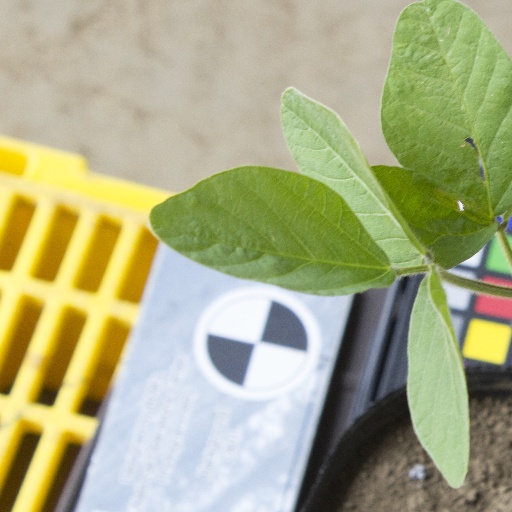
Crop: soybean